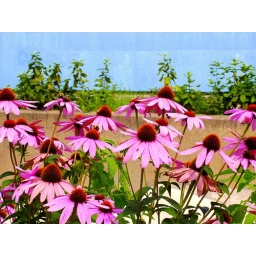
Montreal, QC, pink cone-flowers against blue wall